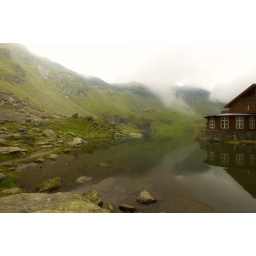
Inside a cloud @ 2034m altitude in the beautiful Balea Lac area in Fagaras mountain range - Romania